Korission Lagoon

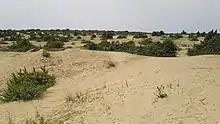
The dunes

Korission Lagoon and the land around it have been subjected to archaeological excavations. Early finds included part of the lower jaw of a hippopotamus, among smaller bones, and a worked stone from the Paleolithic. The stone confirmed human presence around the waterbody in the Paleolithic. Subsequent excavations discovered more bones and artifacts.